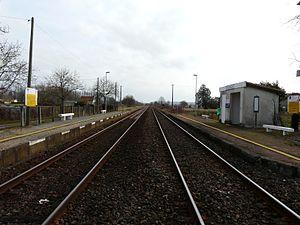
Les voies, halte ferroviaire de Douzillac, Dordogne, France.
La gare de Douzillac était une gare ferroviaire française de la ligne de Coutras à Tulle, située sur le territoire de la commune de Douzillac, dans le département de la Dordogne en région Nouvelle-Aquitaine.